Harriet May Mills House

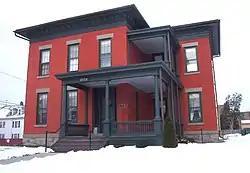

The Harriet May Mills House or Harriet May Mills Residence is a historic home on the west side of Syracuse, New York. It was listed in the National Register of Historic Places in 2002. Extensive information on the restoration of the home and its former owners is archived on the now-defunct HarrietMayMills.org website.